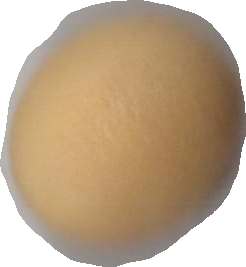
Variety: Dega